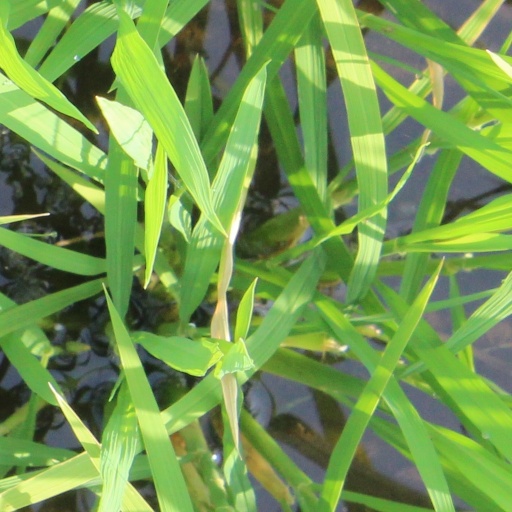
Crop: rice